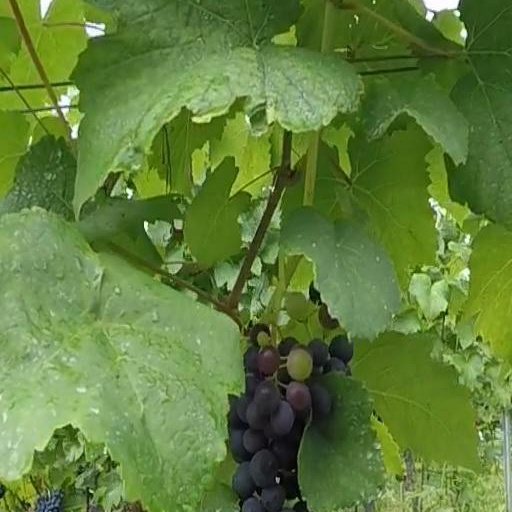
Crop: grape